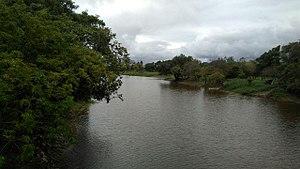
Le río Pilcomayo appelé aussi parfois Araguay est le nom d'une rivière située au centre de l'Amérique du Sud qui constitue le plus long affluent de la rivière Paraguay.
La province de Formosa est une province de l'Argentine, située au nord-est du pays. Elle est bordée à l'ouest par la province de Salta, au sud par celle de Chaco et à l'est comme au nord par le Paraguay. Sa capitale est Formosa.